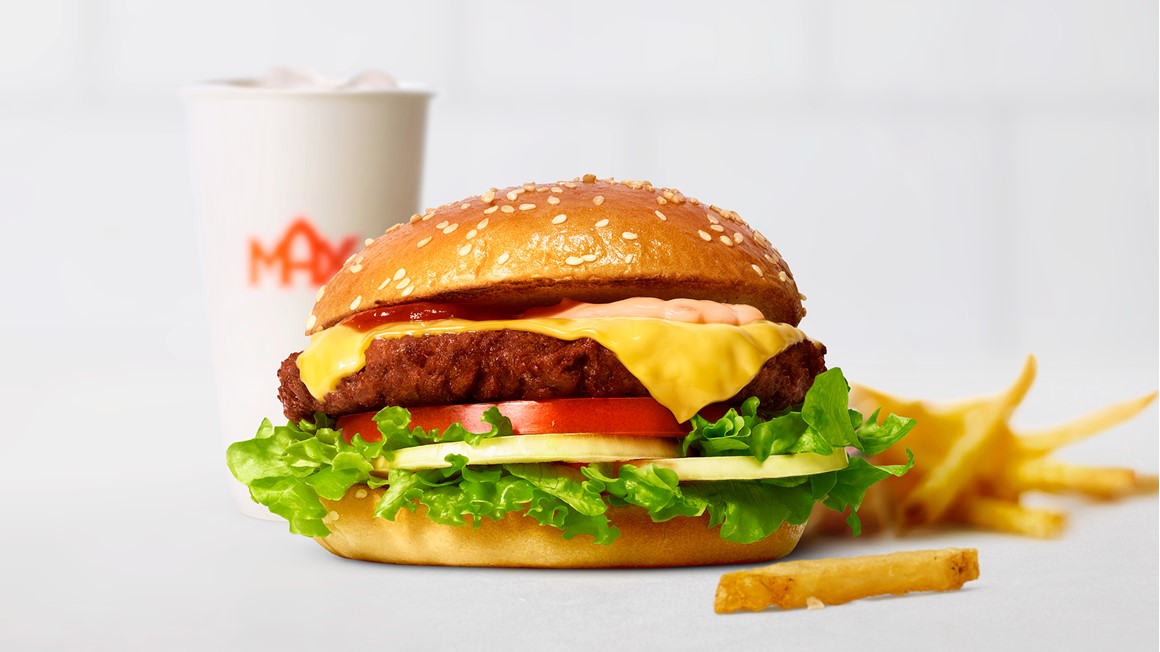
Dish: burger